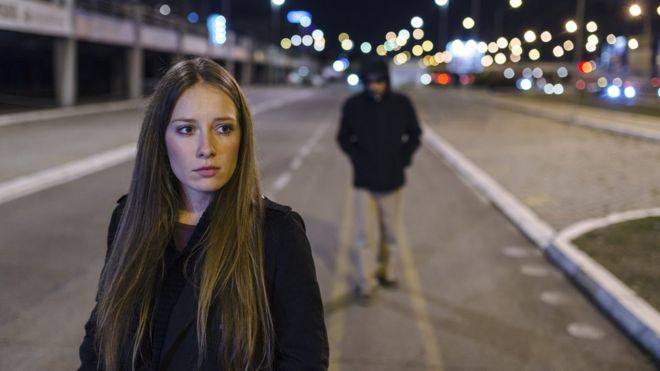
Gender: women